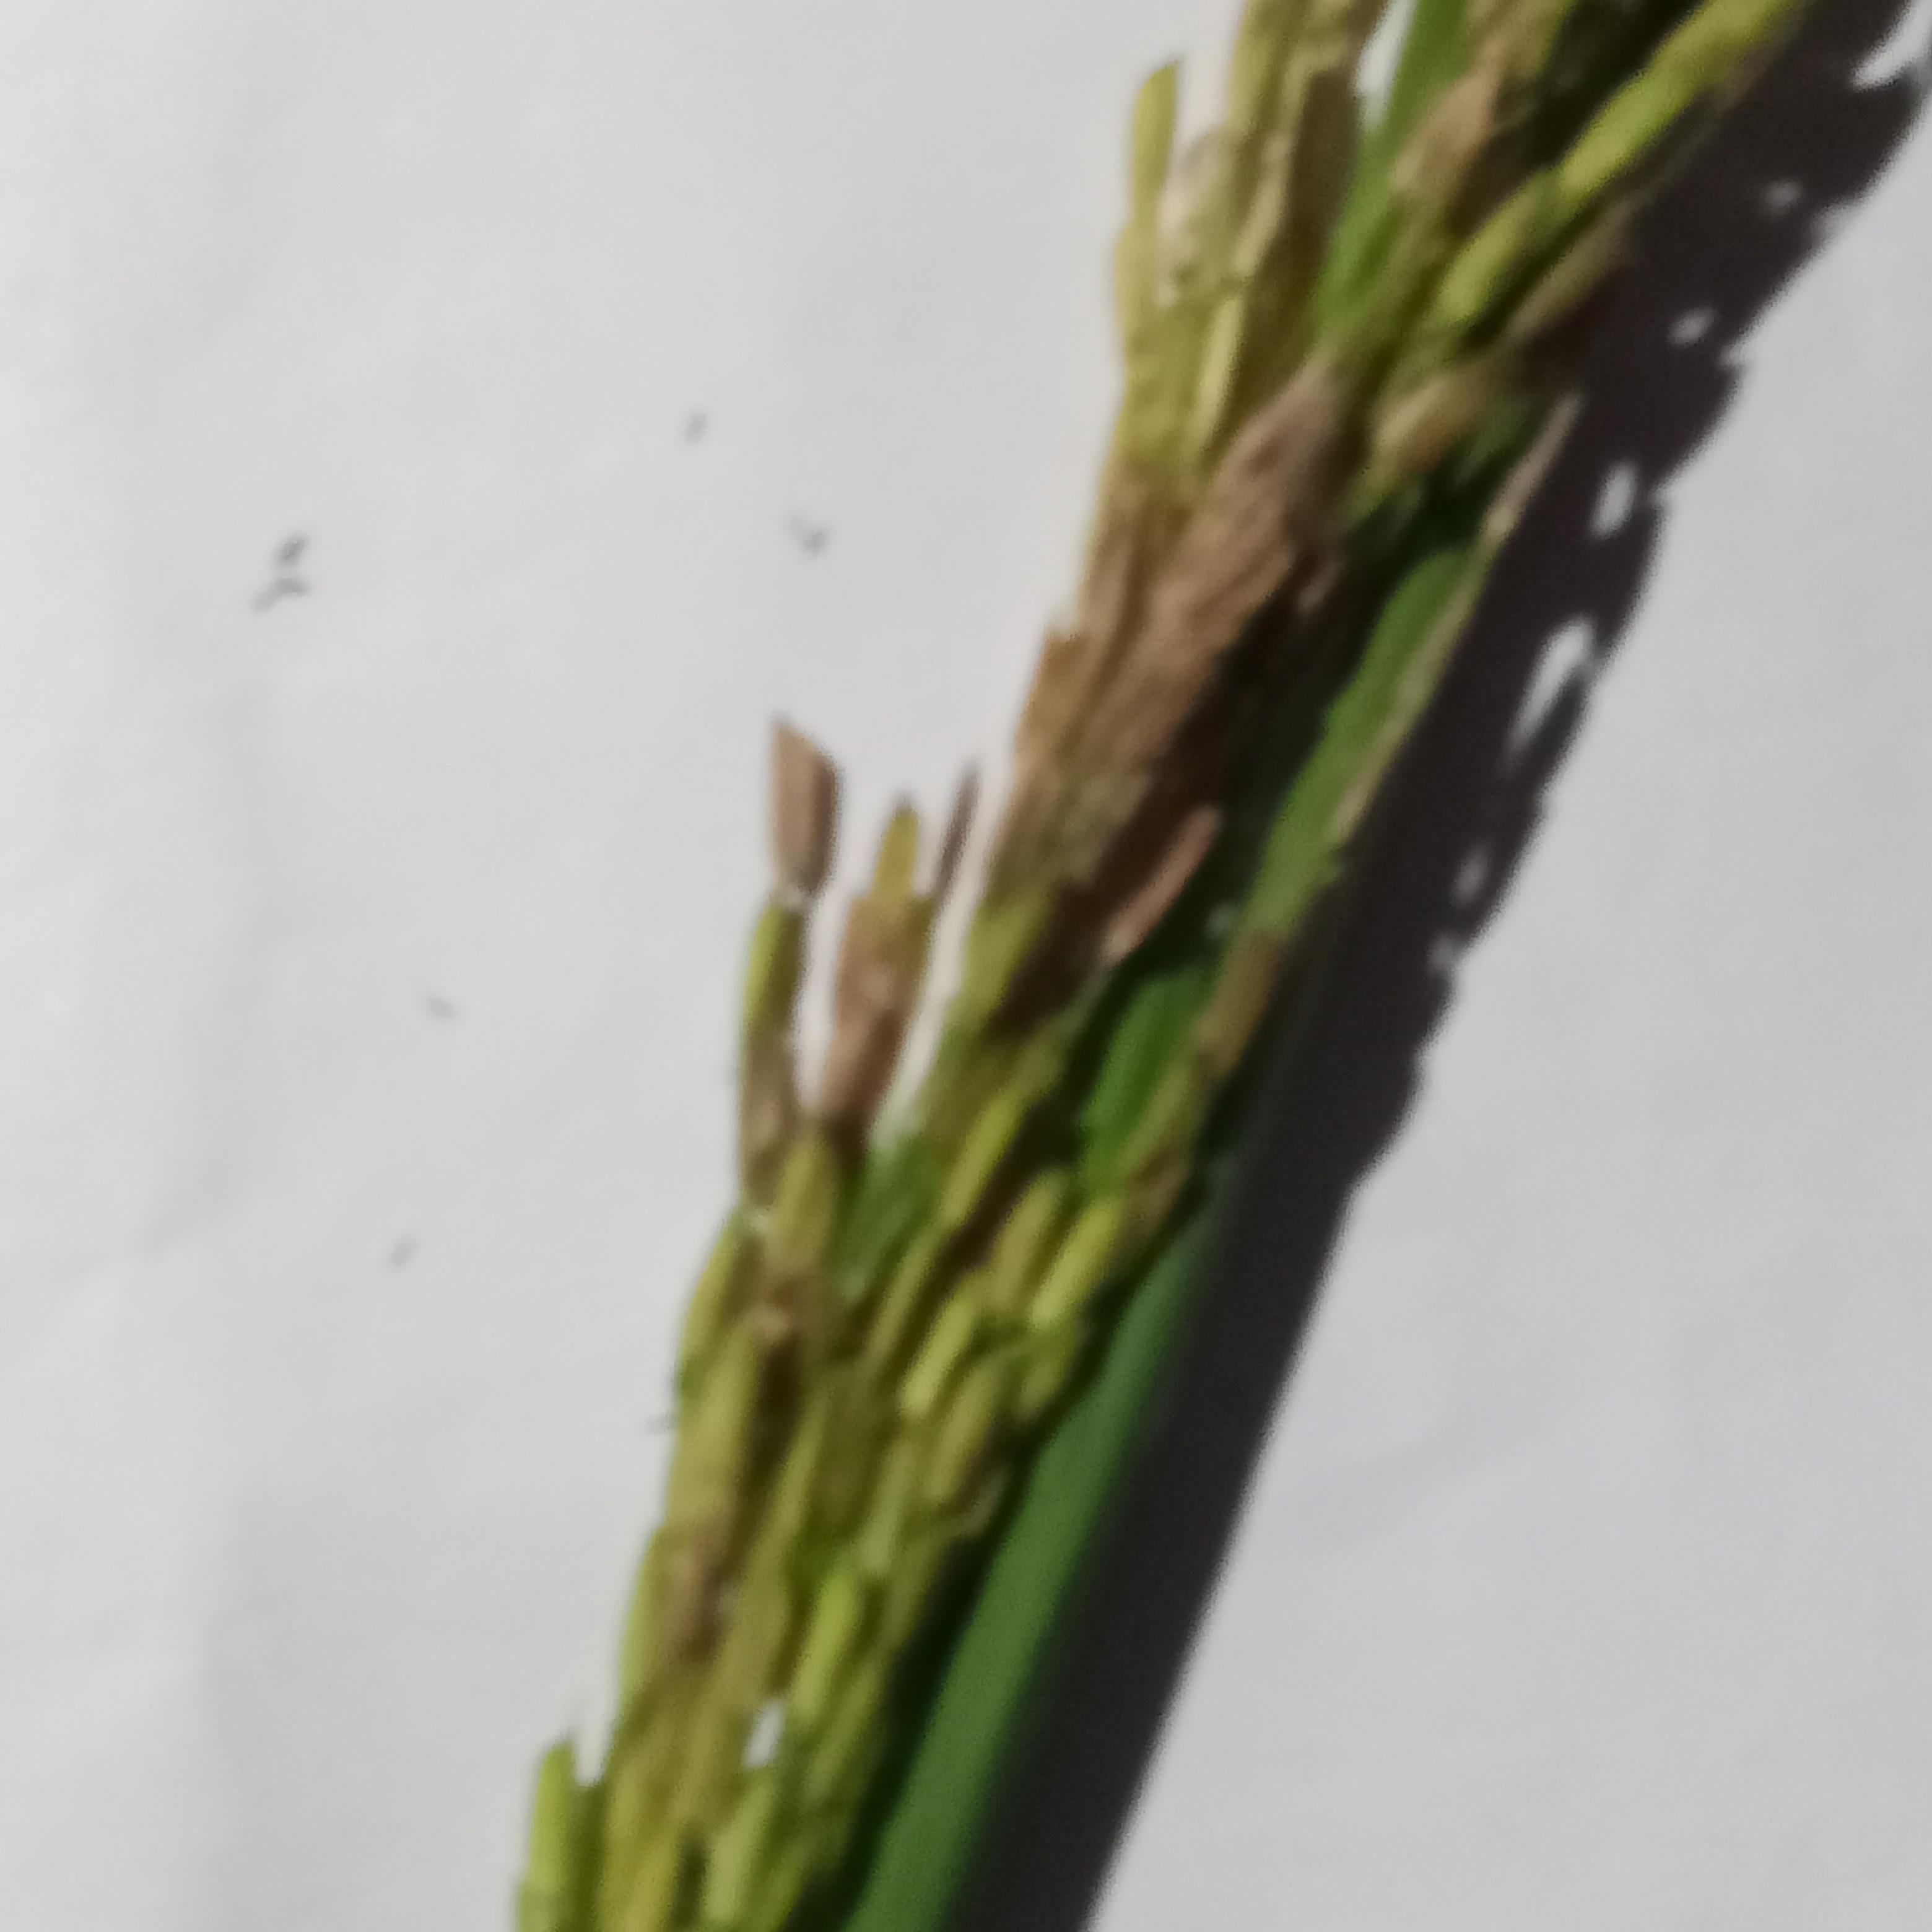
Label: Rice___Neck_Blast